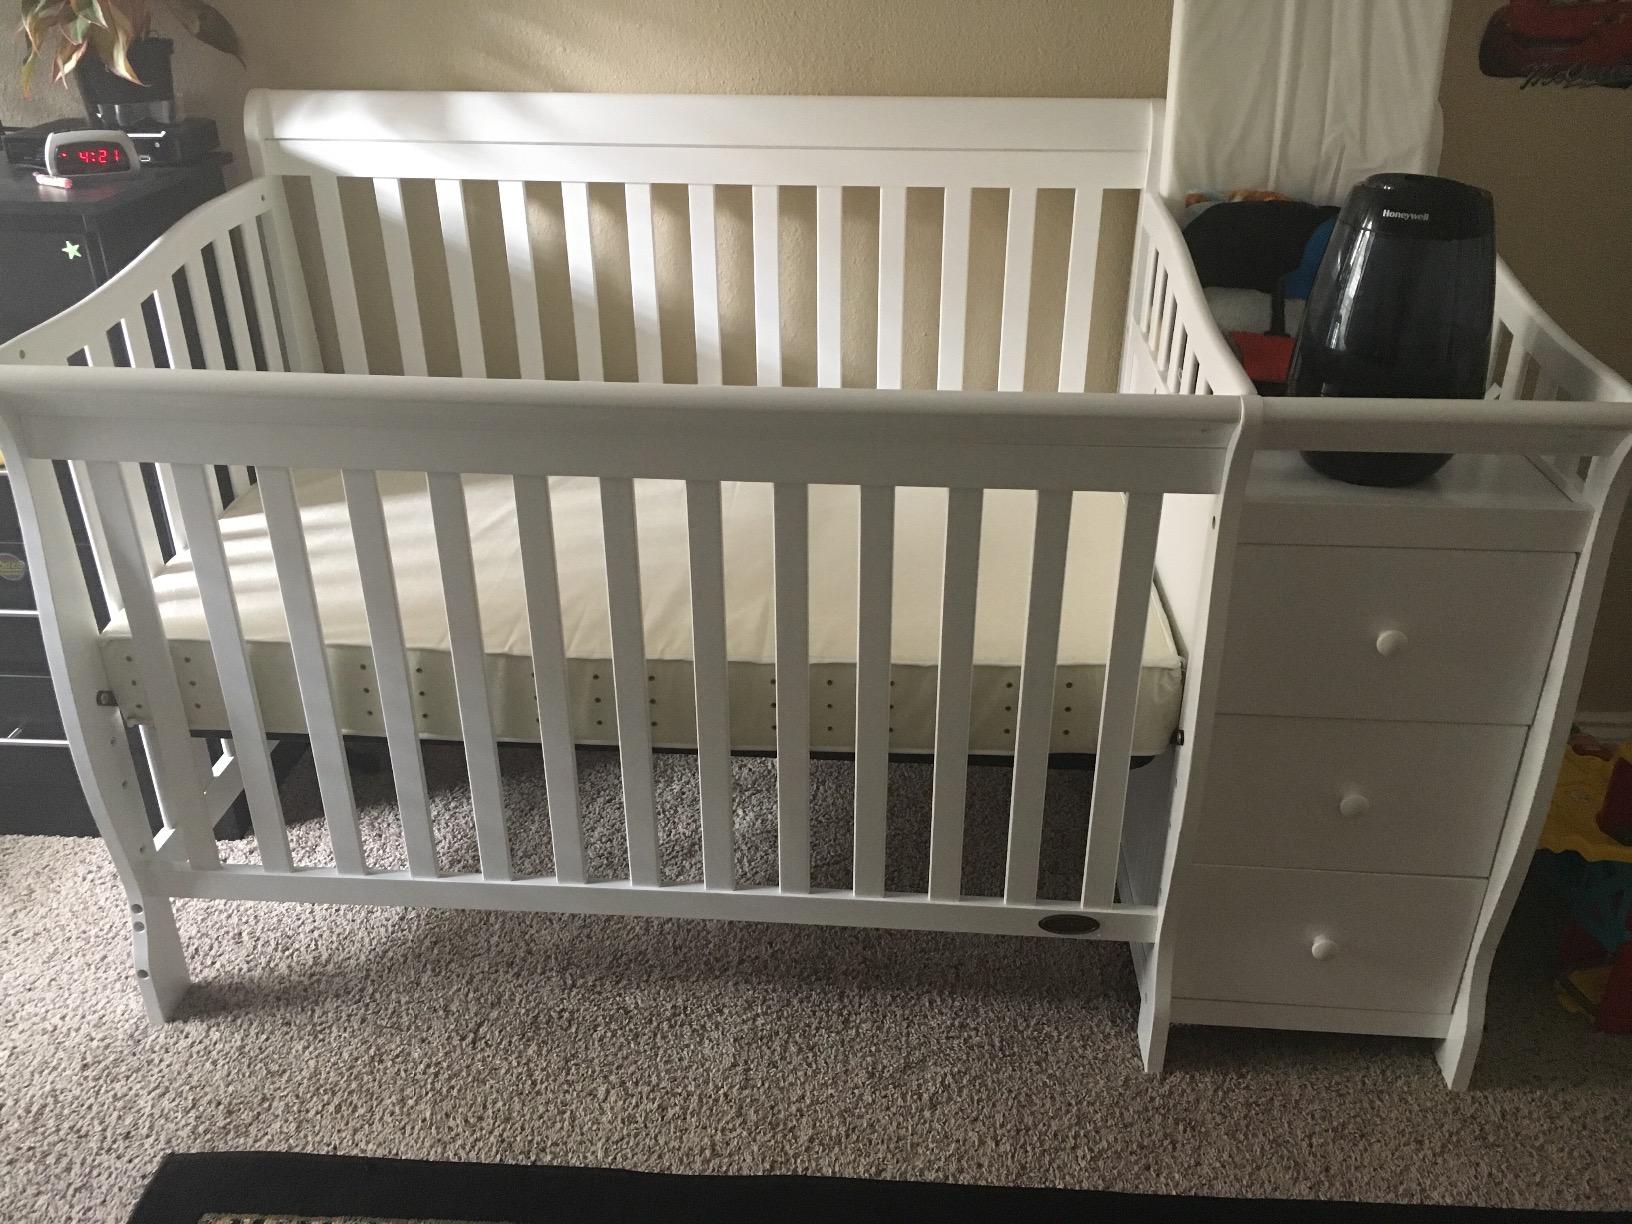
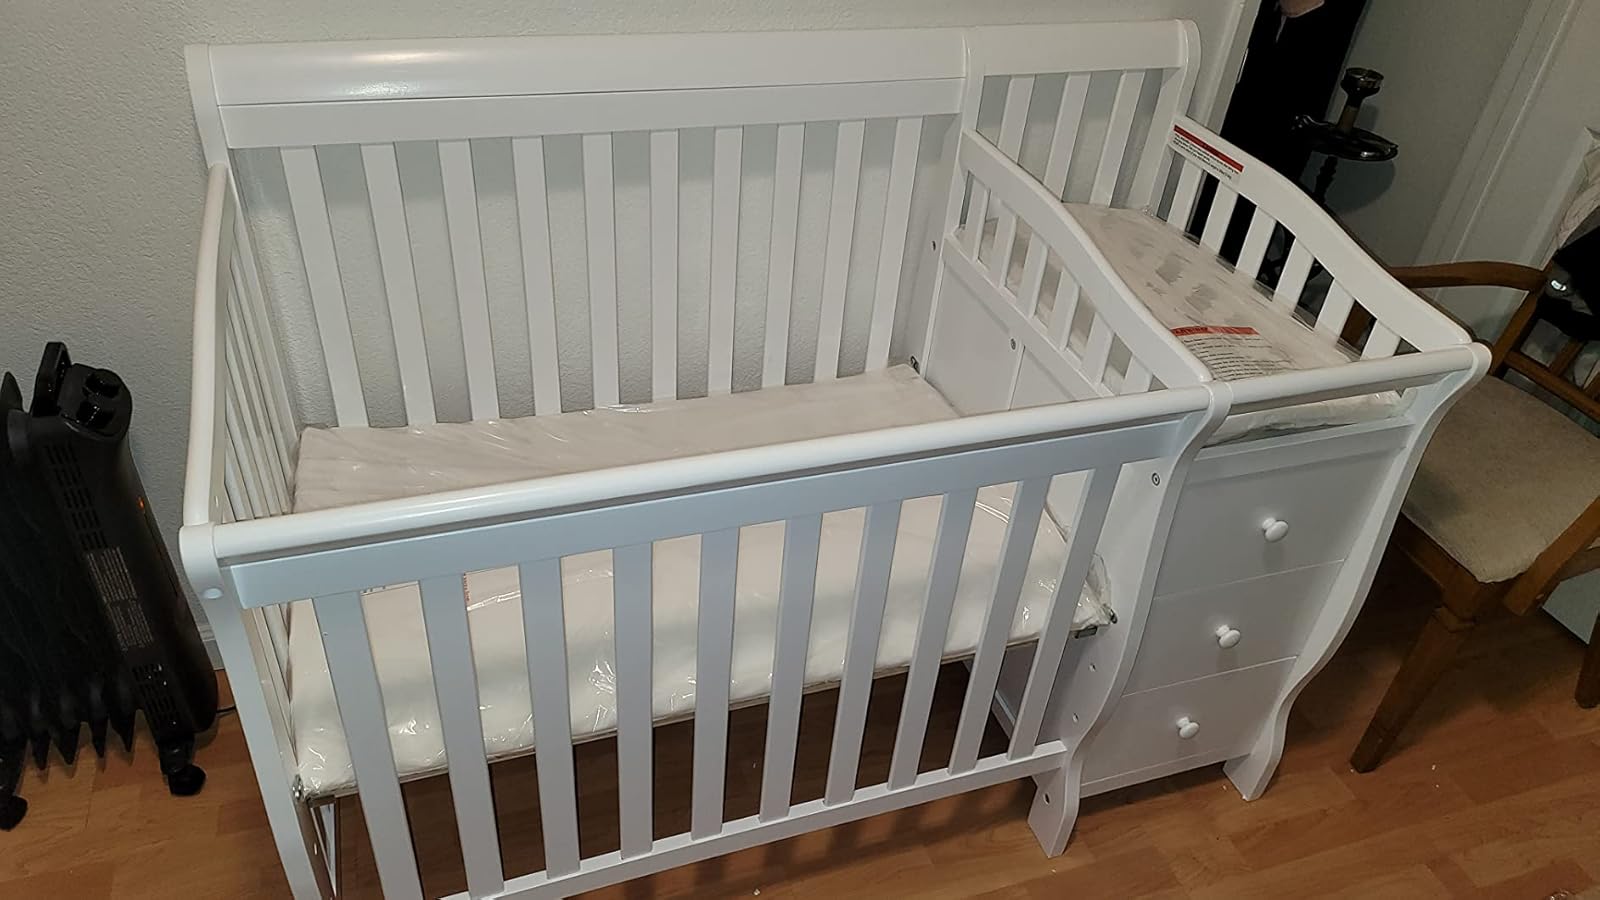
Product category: products_crib
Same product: yes